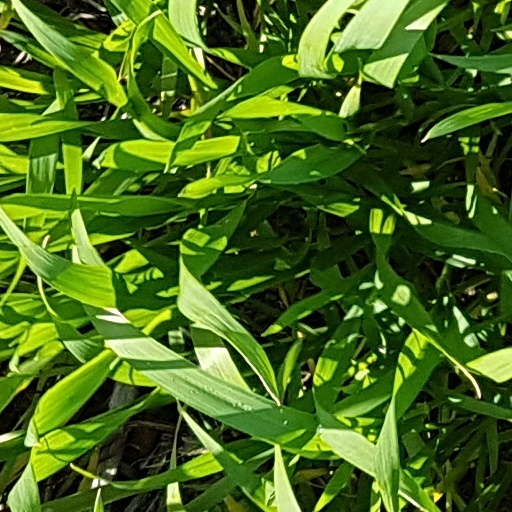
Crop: wheat